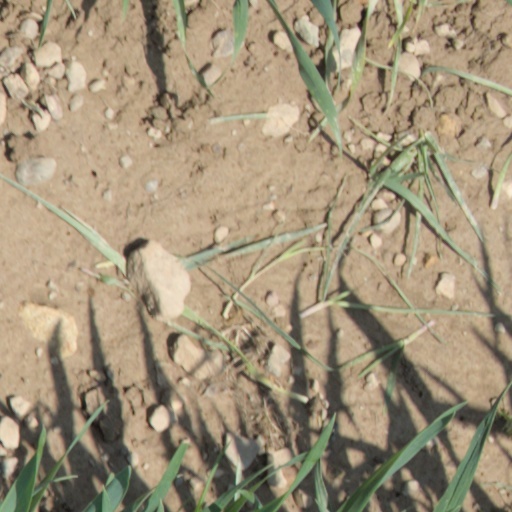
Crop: wheat